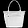
Label: Bag